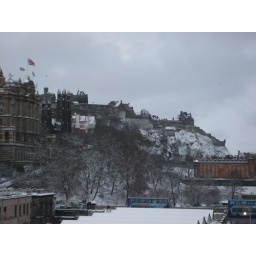
Station roof in the foreground, sandstone art gallery on the right, Royal Mile &amp;amp; Mound buildings on the left